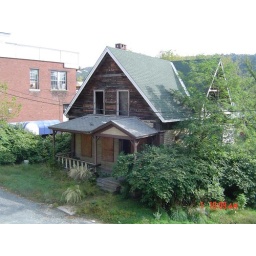
An abandoned house behind the diner, river and New Hampshire in the distance.